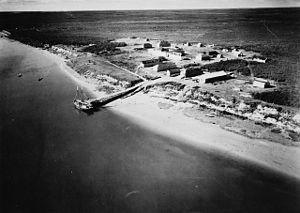
York Factory est un poste de traite construit en 1682 par les Anglais le long de la baie d'Hudson au Canada. Il a d'abord été nommé Fort Nelson, car il était édifié à l'embouchure du Fleuve Nelson. Il s'est appelé Fort Bourbon lors des périodes de possession française, soit de 1694 à 1695 et de 1697 à 1713.
La rivière Hayes est le plus long cours d'eau du Manitoba au Canada. Elle prend sa source dans le lac Molson dans la région du Nord. Elle est désignée rivière du patrimoine canadien par le réseau des rivières du patrimoine canadien le 11 juin 2006.